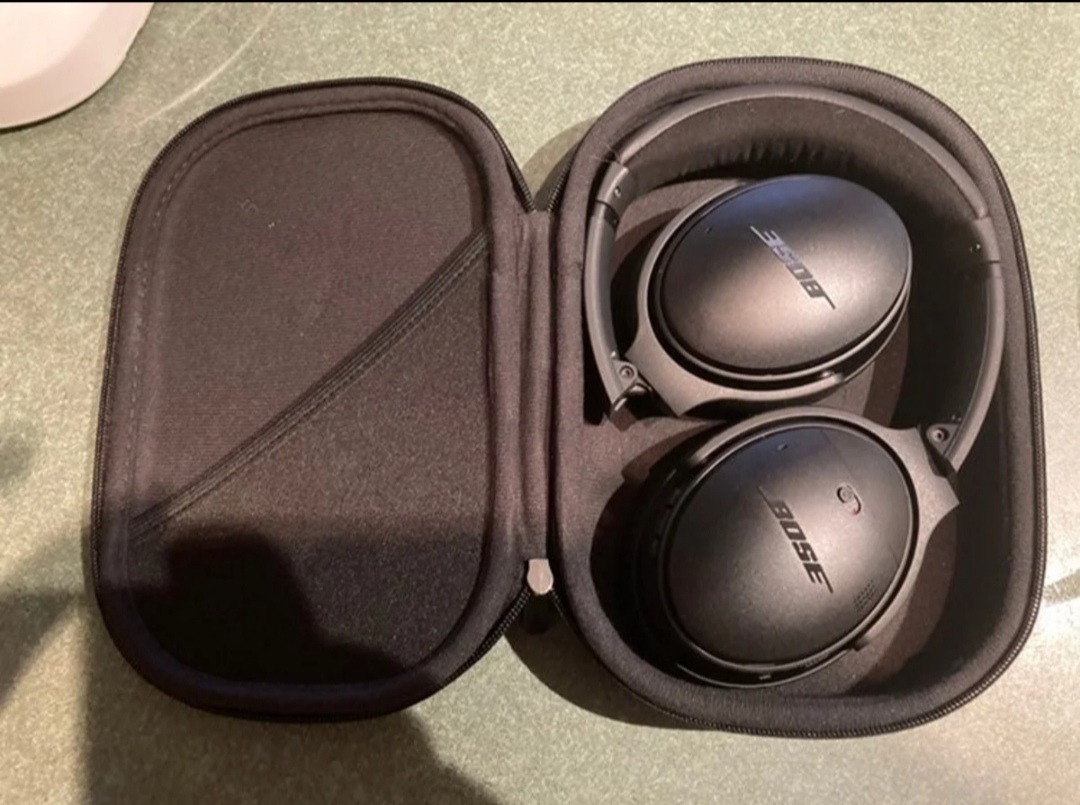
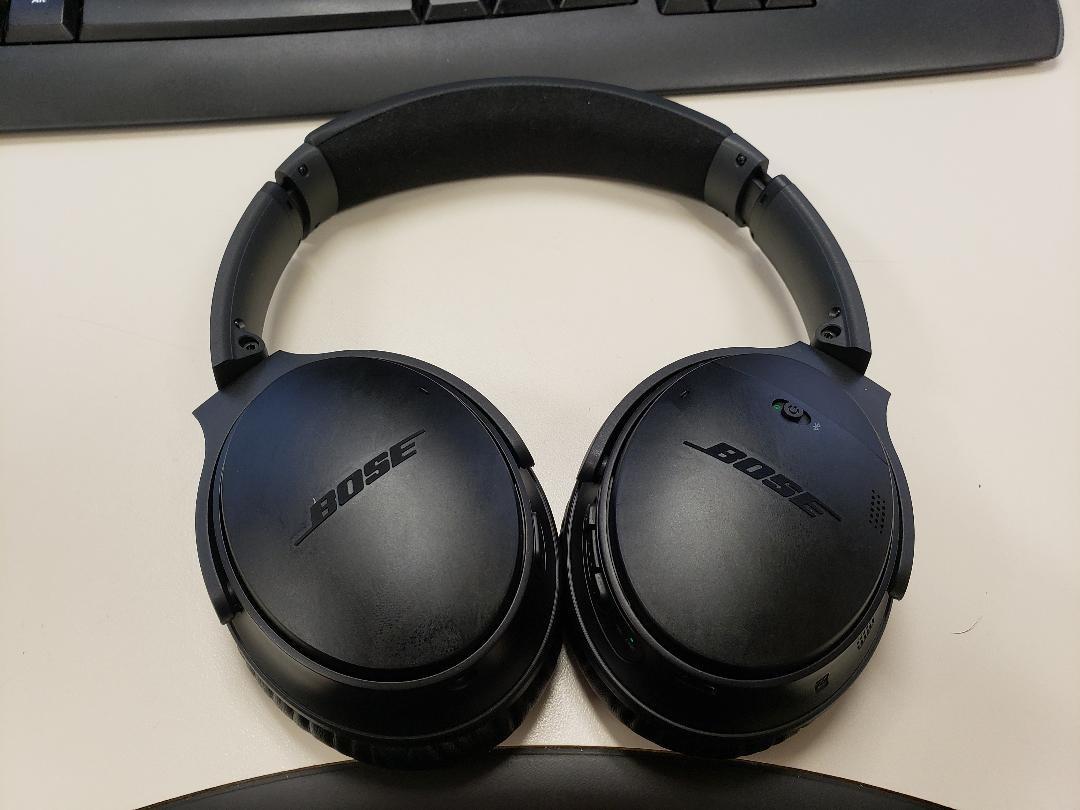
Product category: headphones
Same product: yes